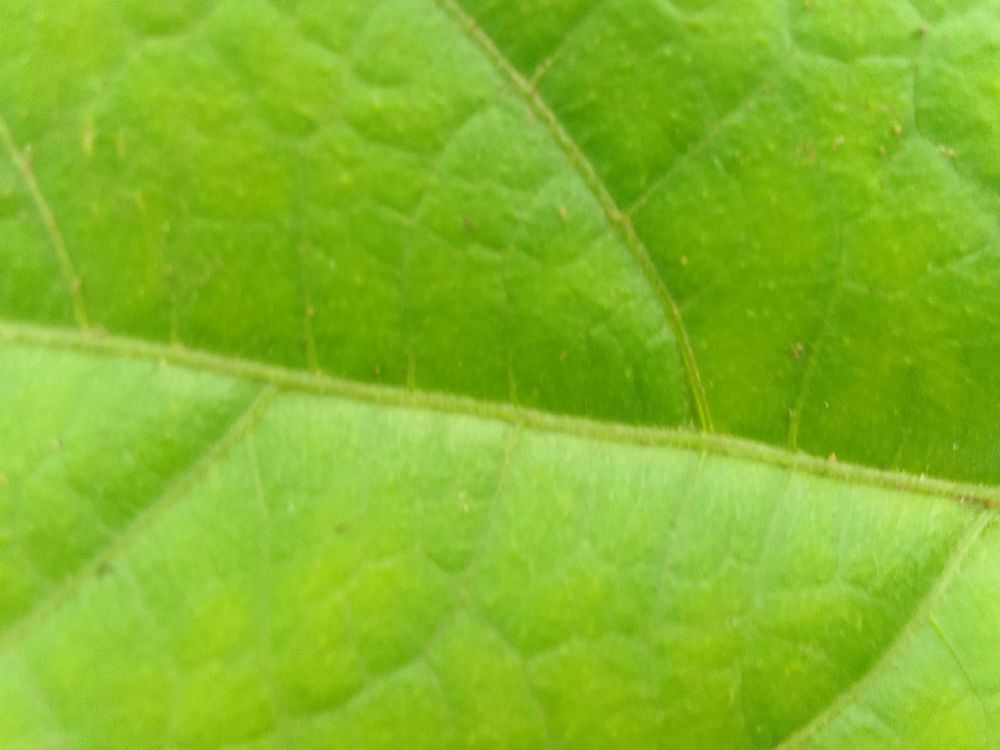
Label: healthy